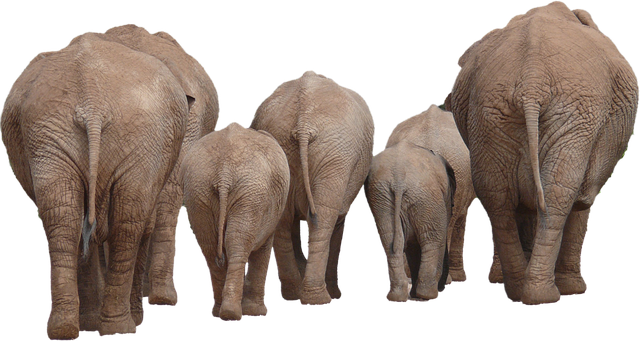
elephant